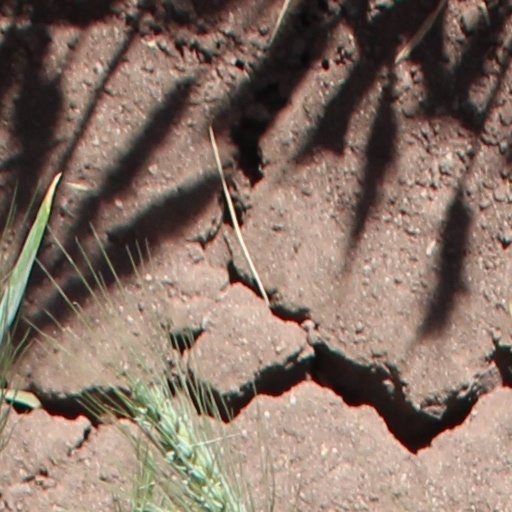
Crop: wheat